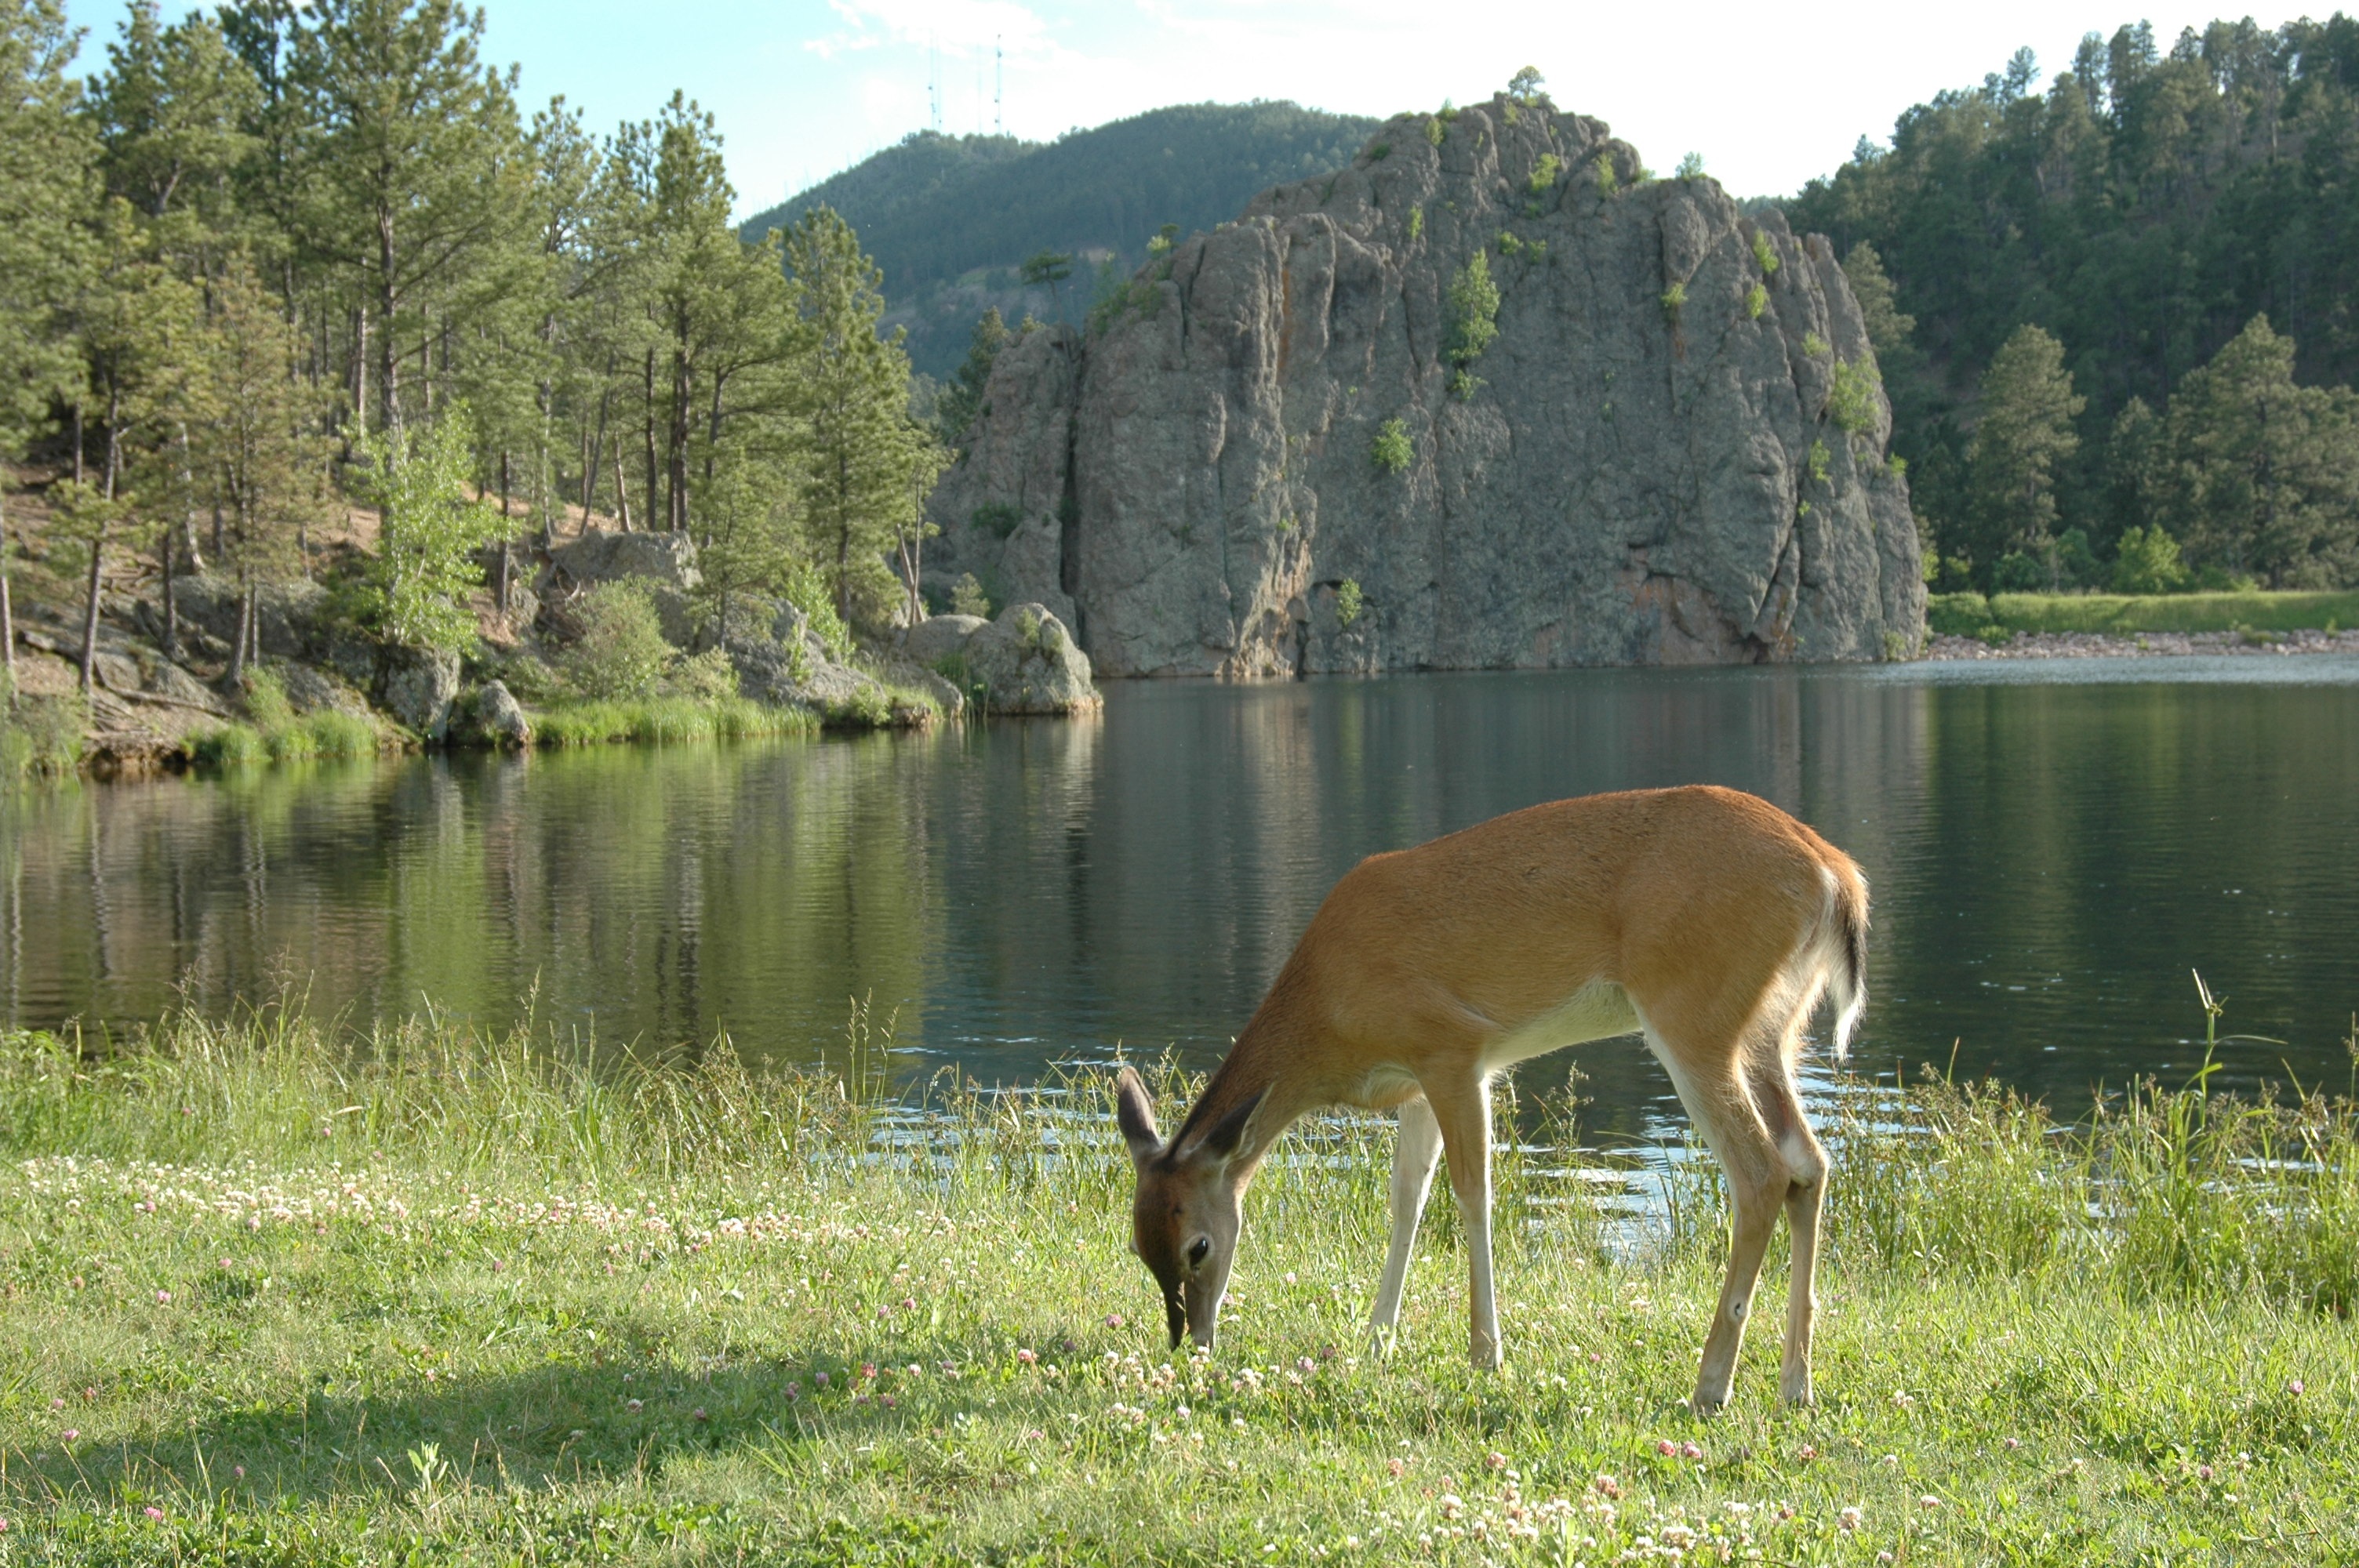
nature, forest, grass, wilderness, mountain, meadow, prairie, lake, animal, walk, wildlife, wild, deer, scenic, pasture, grazing, peaceful, natural, park, mammal, fauna, doe, outdoors, grassland, ecosystem, strength, restful, white tailed deer